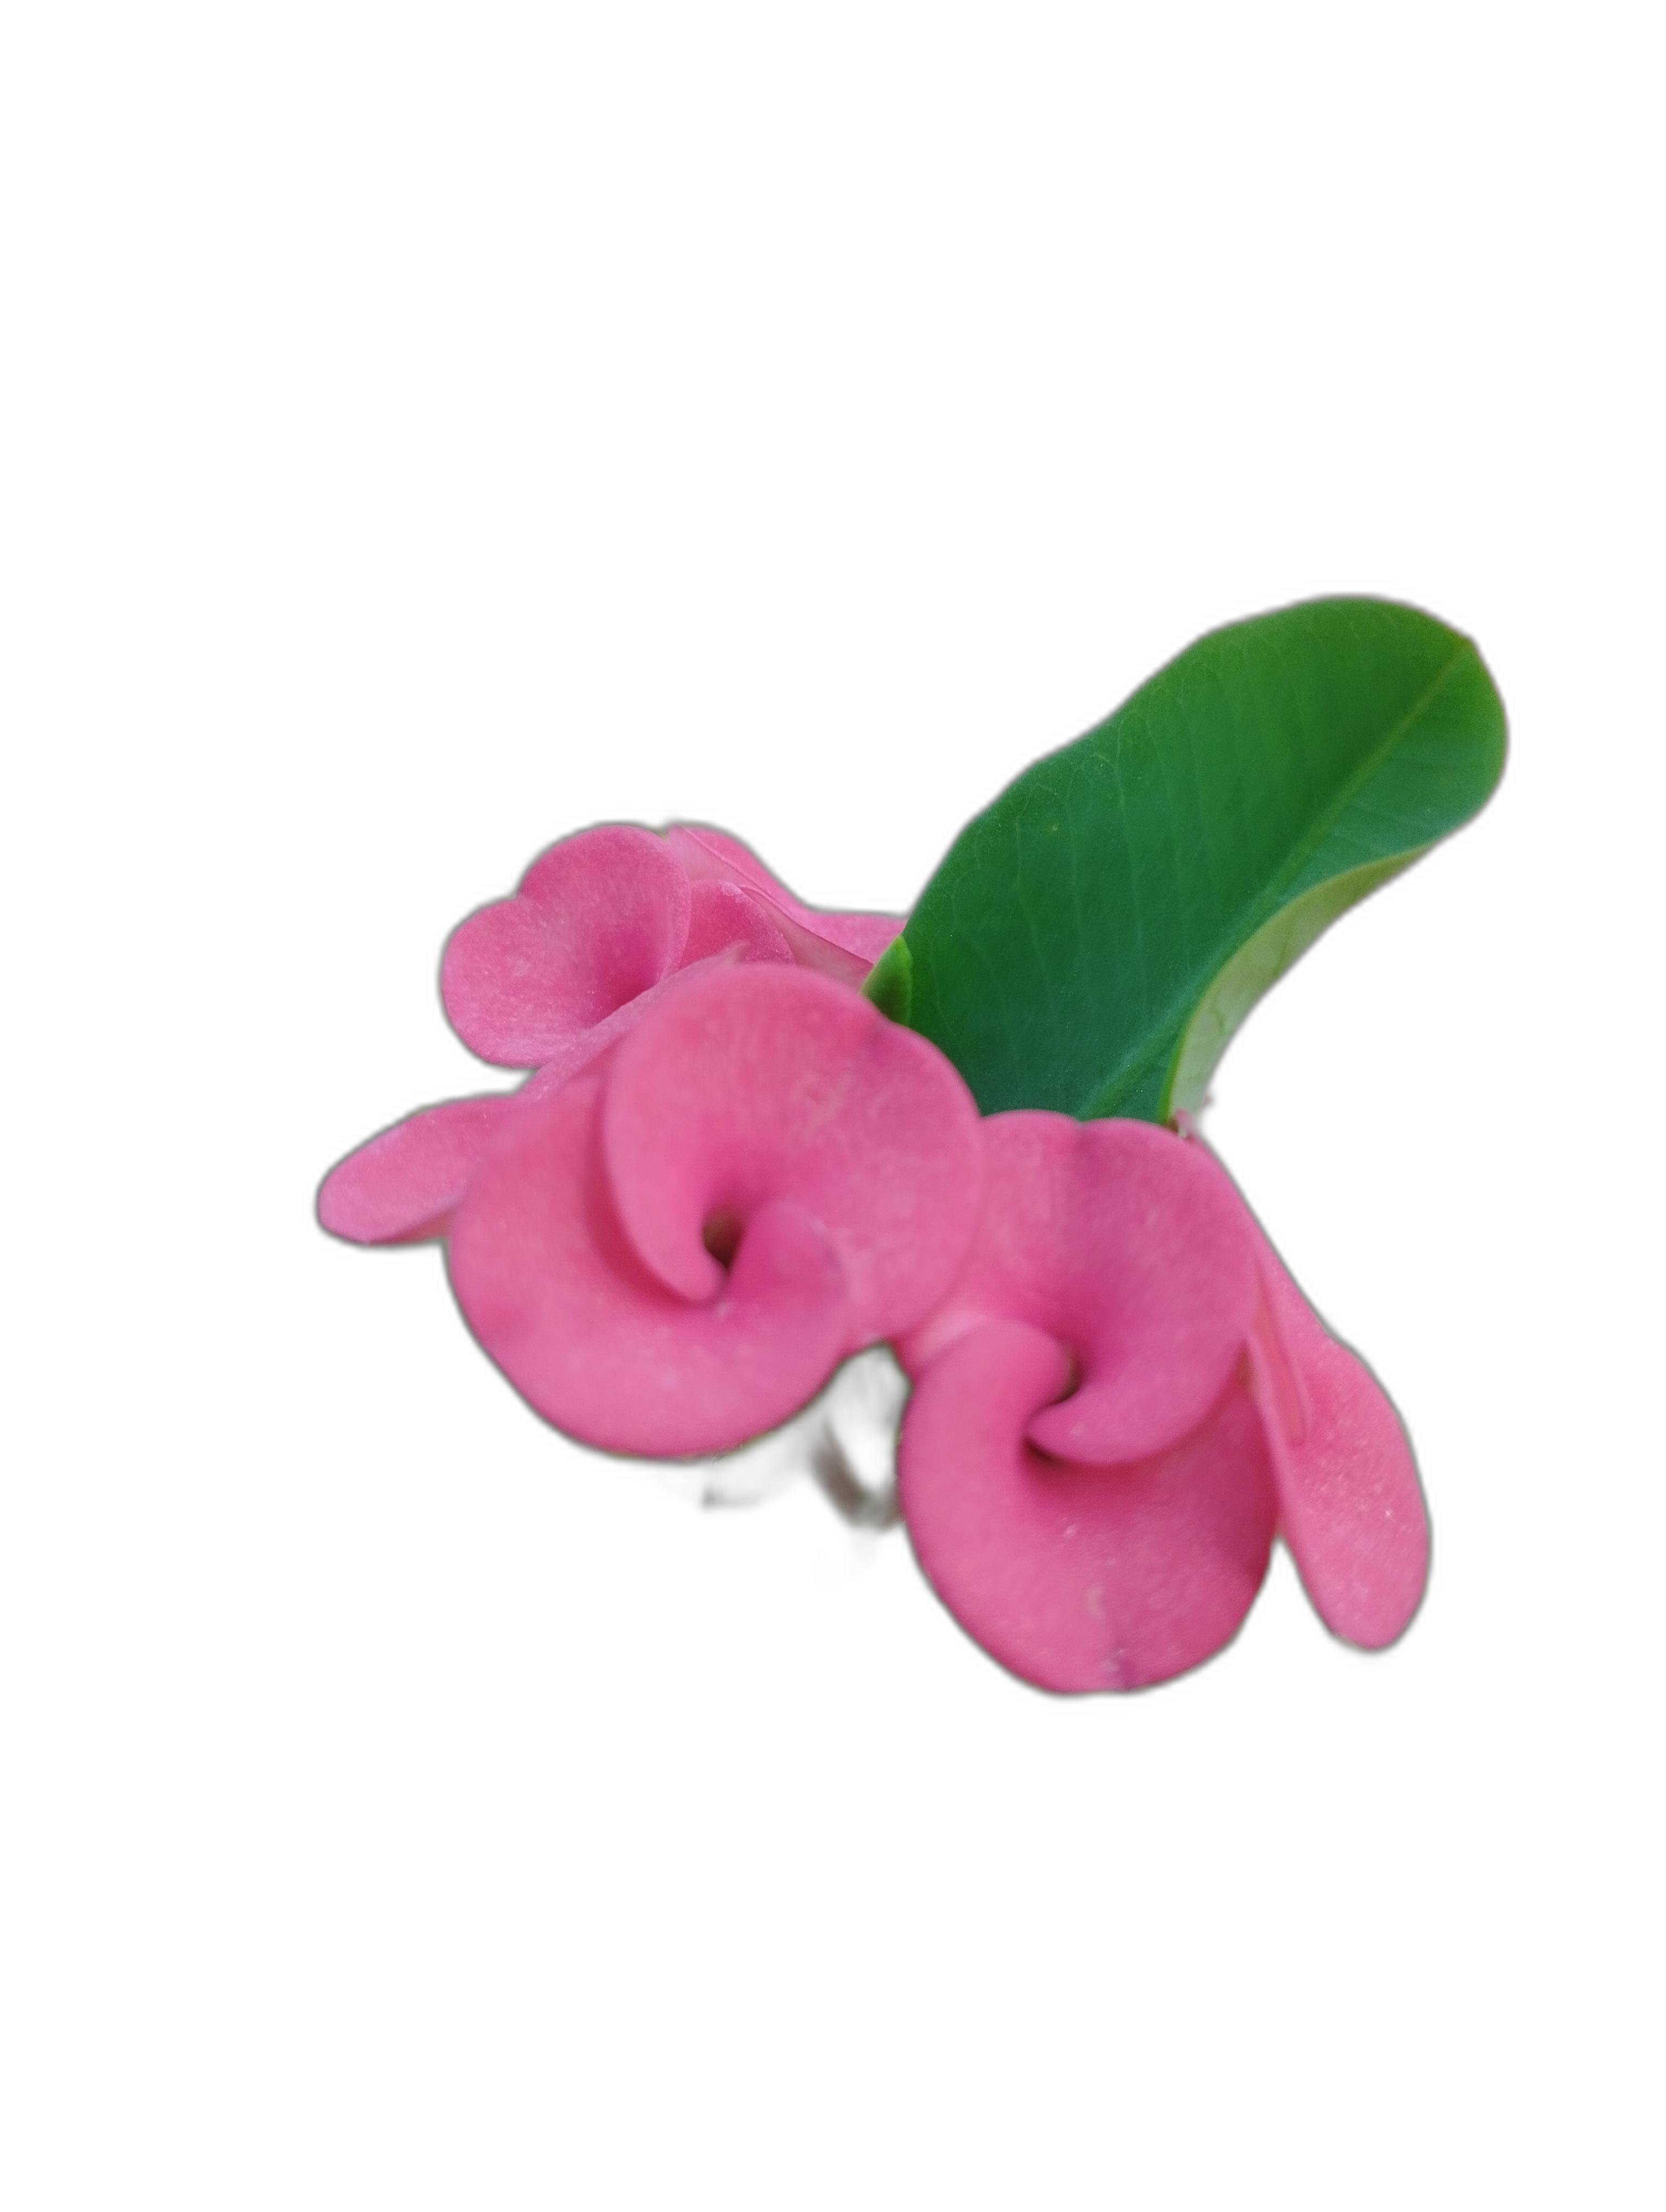
Label: Crown of thorns